Semipermeable membrane

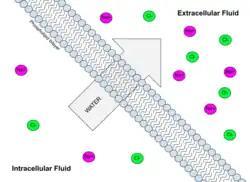
Salt outside of the cell creates osmotic pressure that pushes water through the phospholipid bilayer

Because the lipid bilayer is semipermeable, it is subject to osmotic pressure. When the solutes around a cell become more or less concentrated, osmotic pressure causes water to flow into or out of the cell to equilibrate. This osmotic stress inhibits cellular functions that depend on the activity of water in the cell, such as the functioning of its DNA and protein systems and proper assembly of its plasma membrane. This can lead to osmotic shock and cell death. Osmoregulation is the method by which cells counteract osmotic stress, and includes osmosensory transporters in the membrane that allow K+ and other molecules to flow through the membrane.